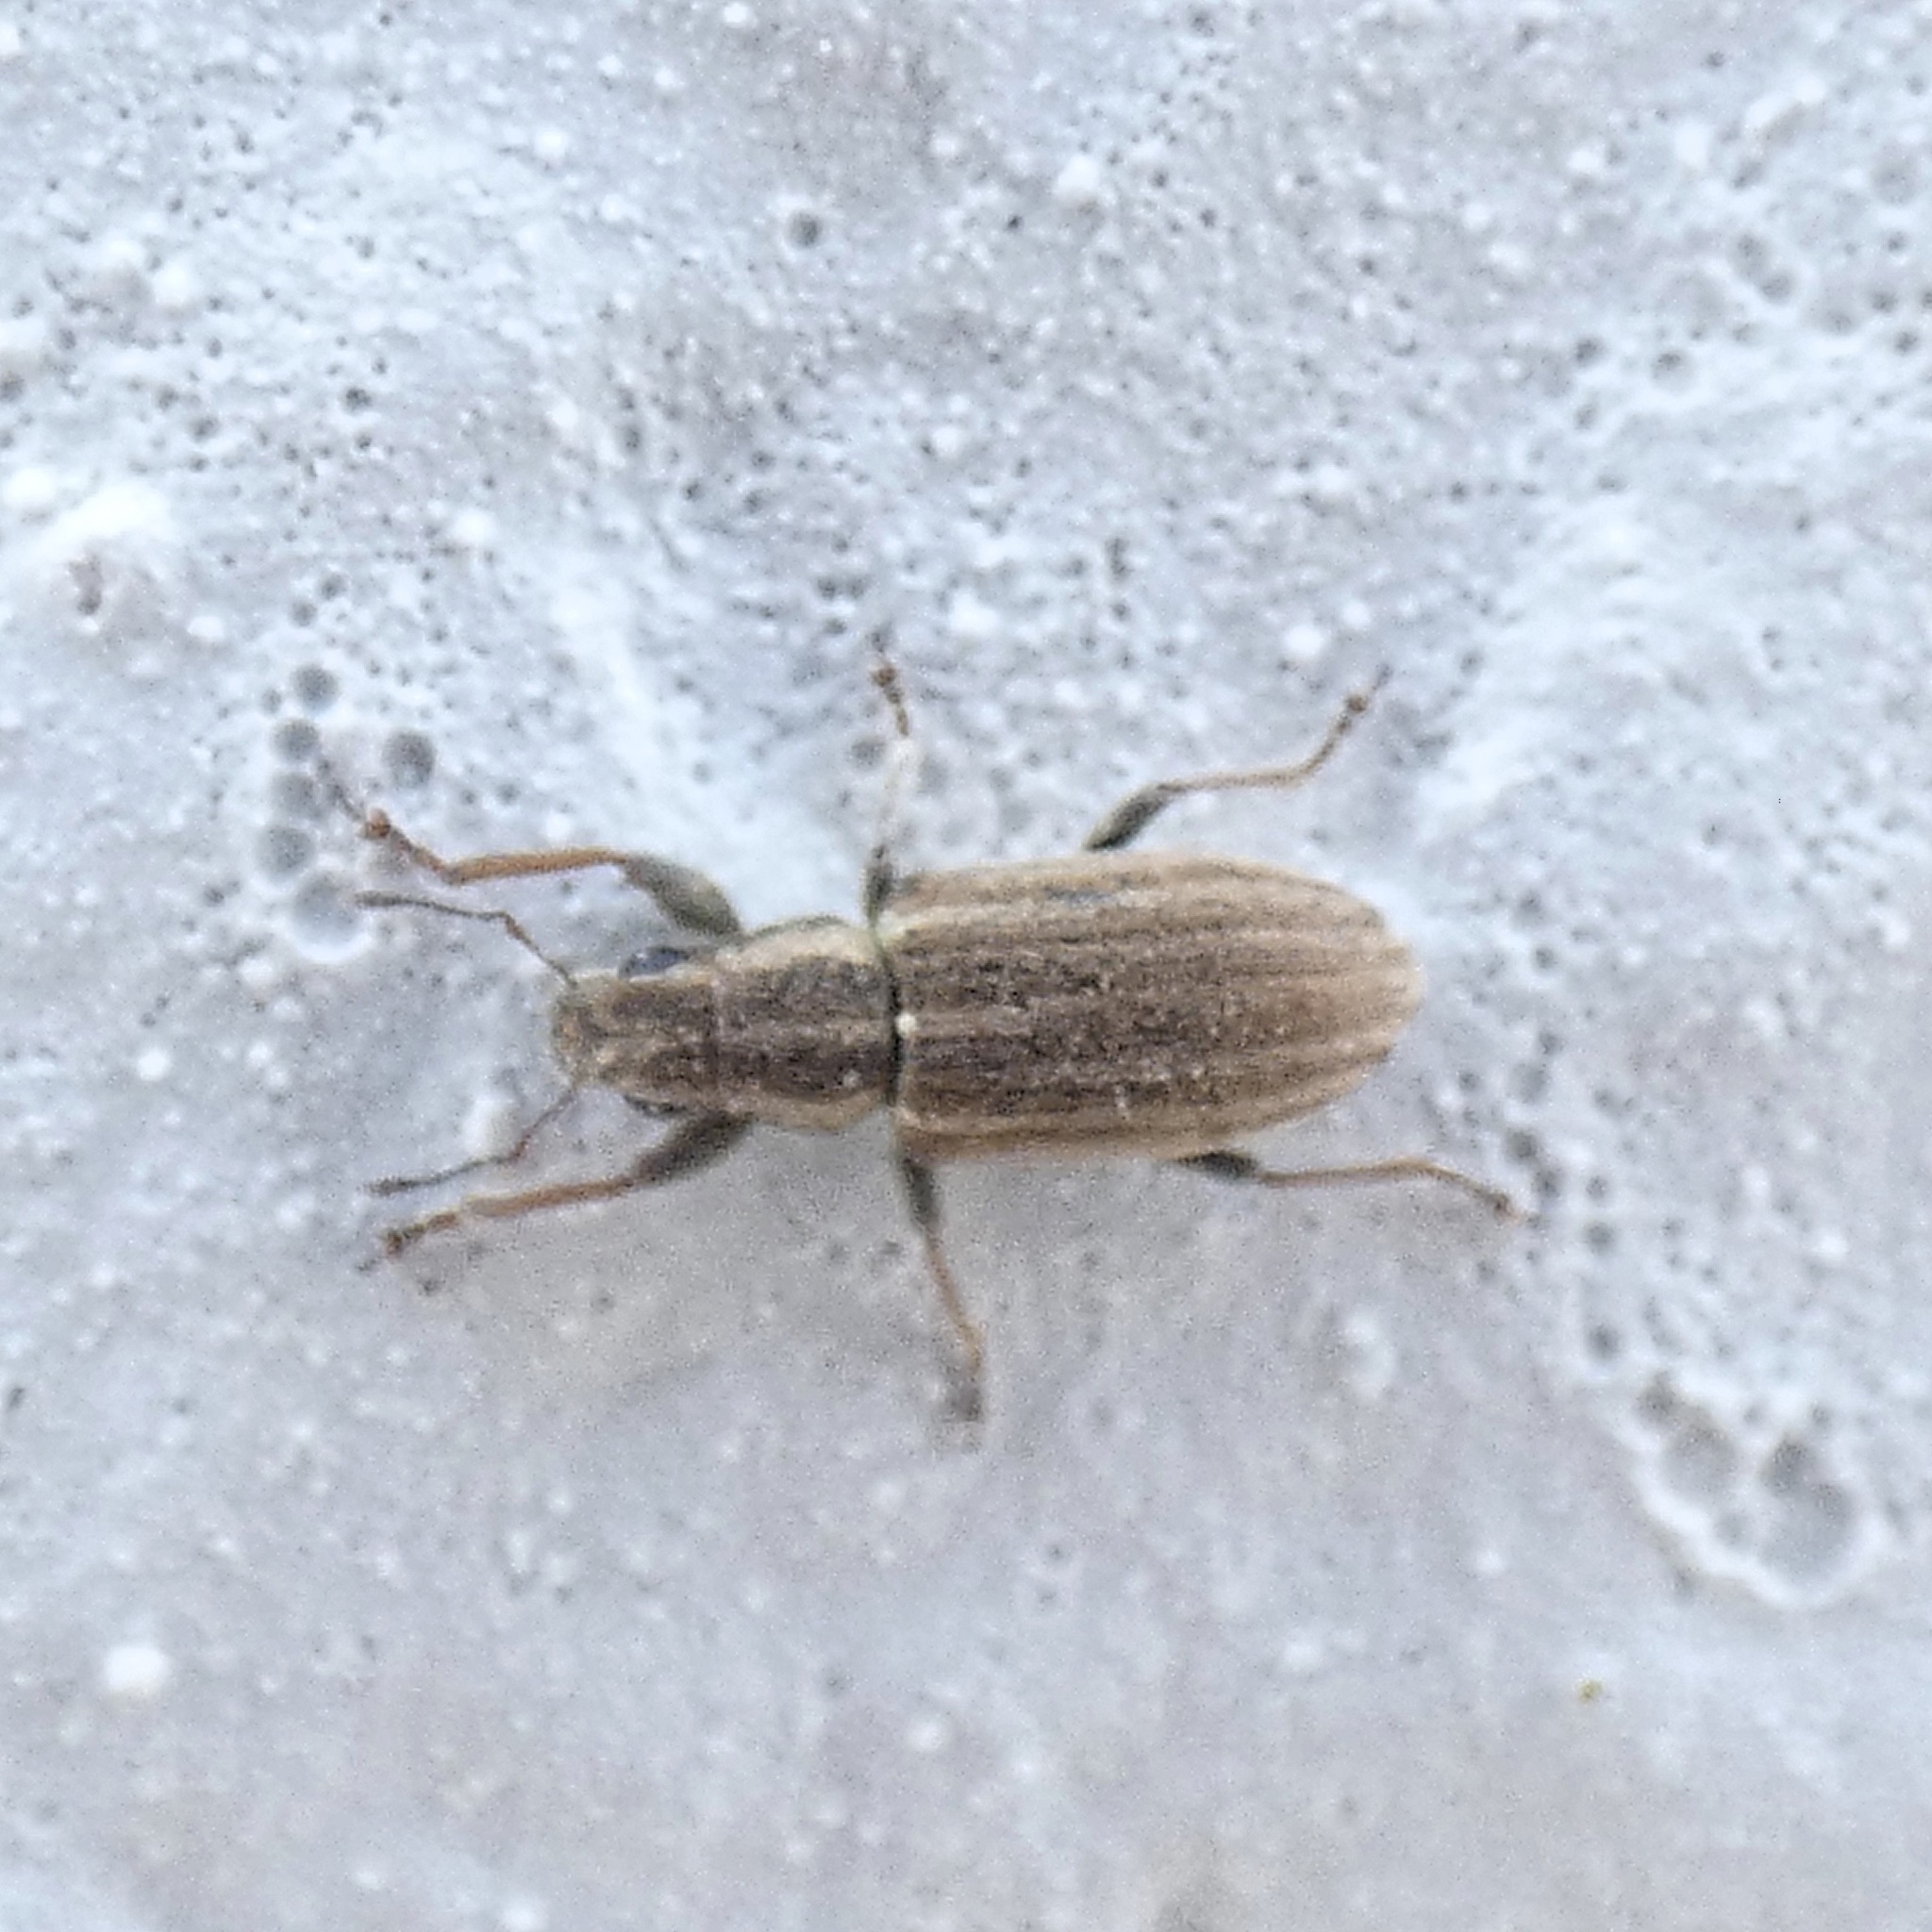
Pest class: pea_leaf_weevil